Maharashtra

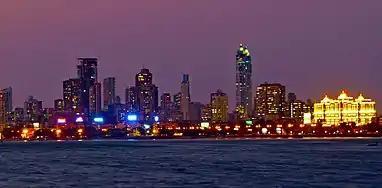
Mumbai is a major contributor to the economy of Maharashtra.

The judiciary in the state consists of the Maharashtra High Court (The High Court of Bombay), district and session courts in each district and lower courts and judges at the taluka level. The High Court has regional branches at Nagpur and Aurangabad in Maharashtra and Panaji which is the capital of Goa. The state cabinet on 13 May 2015 passed a resolution favouring the setting up of one more bench of the Bombay high court in Kolhapur, covering the region. The President of India appoints the chief justice of the High Court of the Maharashtra judiciary on the advice of the chief justice of the Supreme Court of India as well as the Governor of Maharashtra. Other judges are appointed by the chief justice of the high court of the judiciary on the advice of the Chief Justice. Subordinate Judicial Service is another vital part of the judiciary of Maharashtra. The subordinate judiciary or the district courts are categorised into two divisions: the Maharashtra civil judicial services and higher judicial service. While the Maharashtra civil judicial services comprises the Civil Judges (Junior Division)/Judicial Magistrates and civil judges (Senior Division)/Chief Judicial Magistrate, the higher judicial service comprises civil and sessions judges. The Subordinate judicial service of the judiciary is controlled by the District Judge.